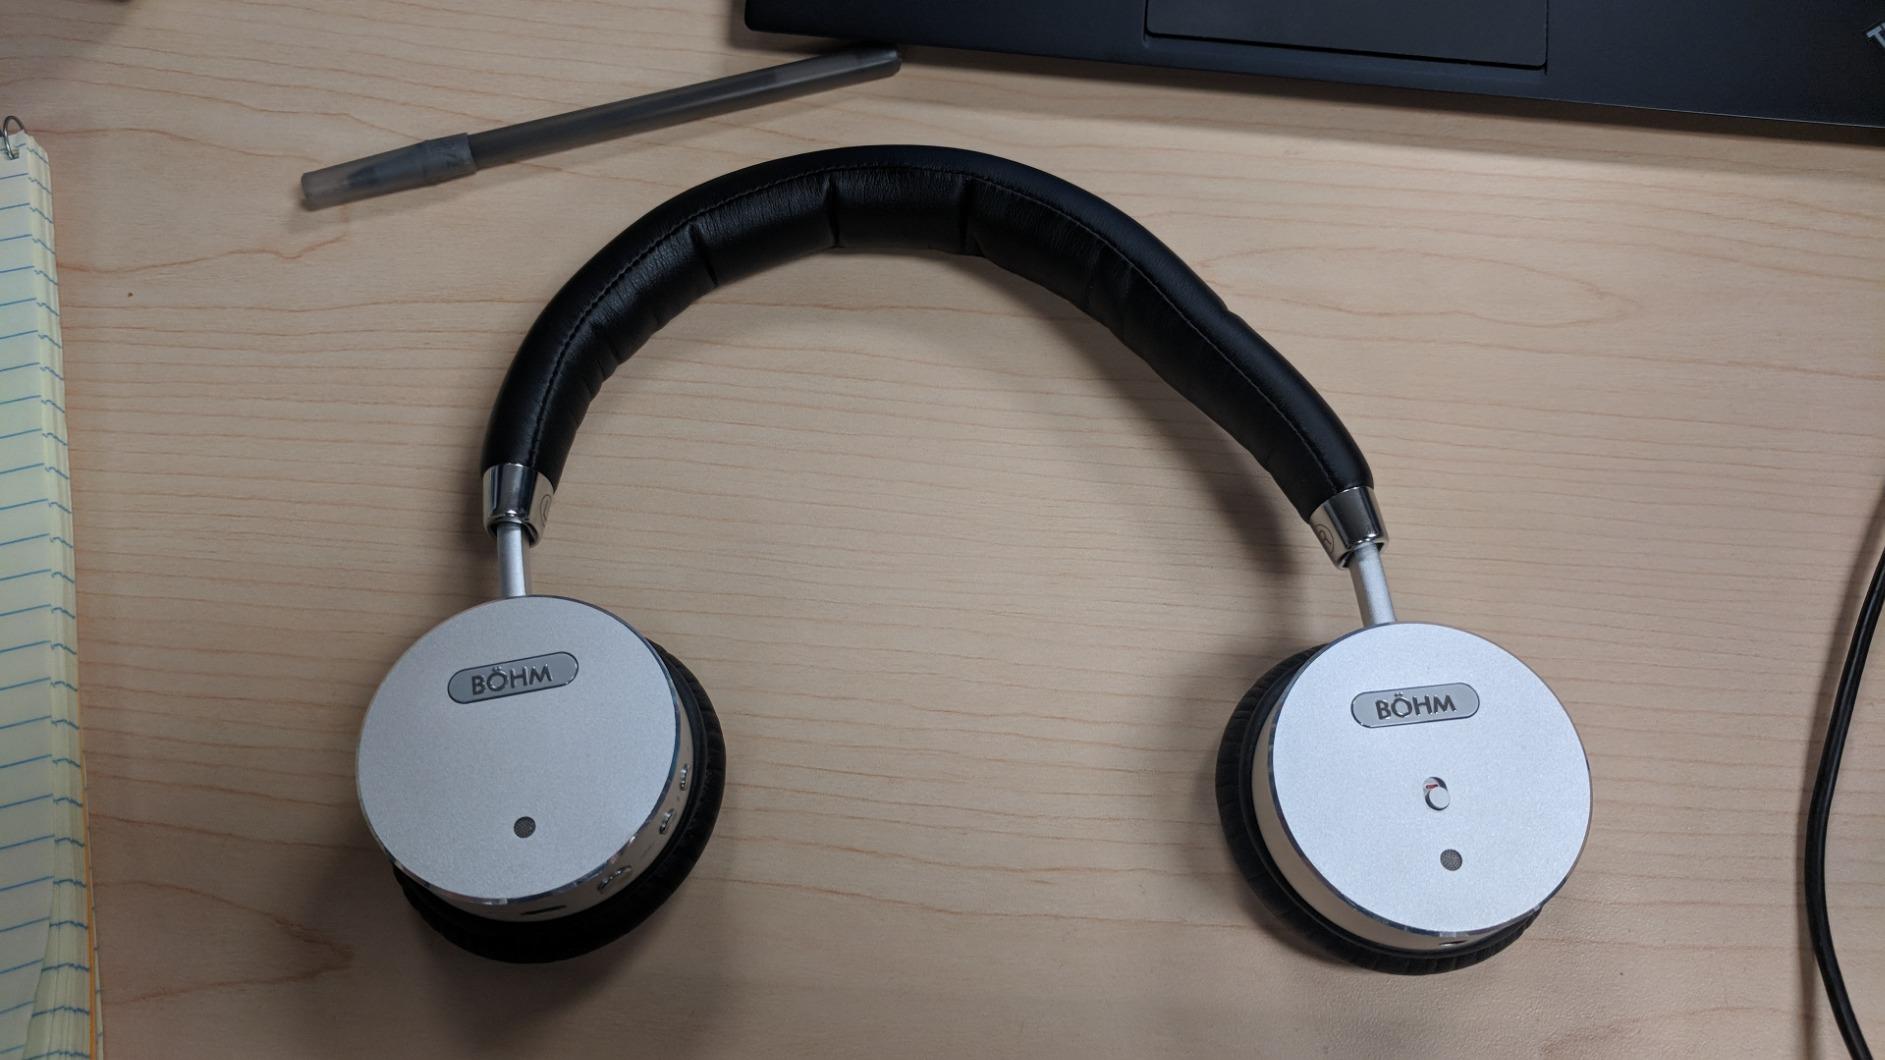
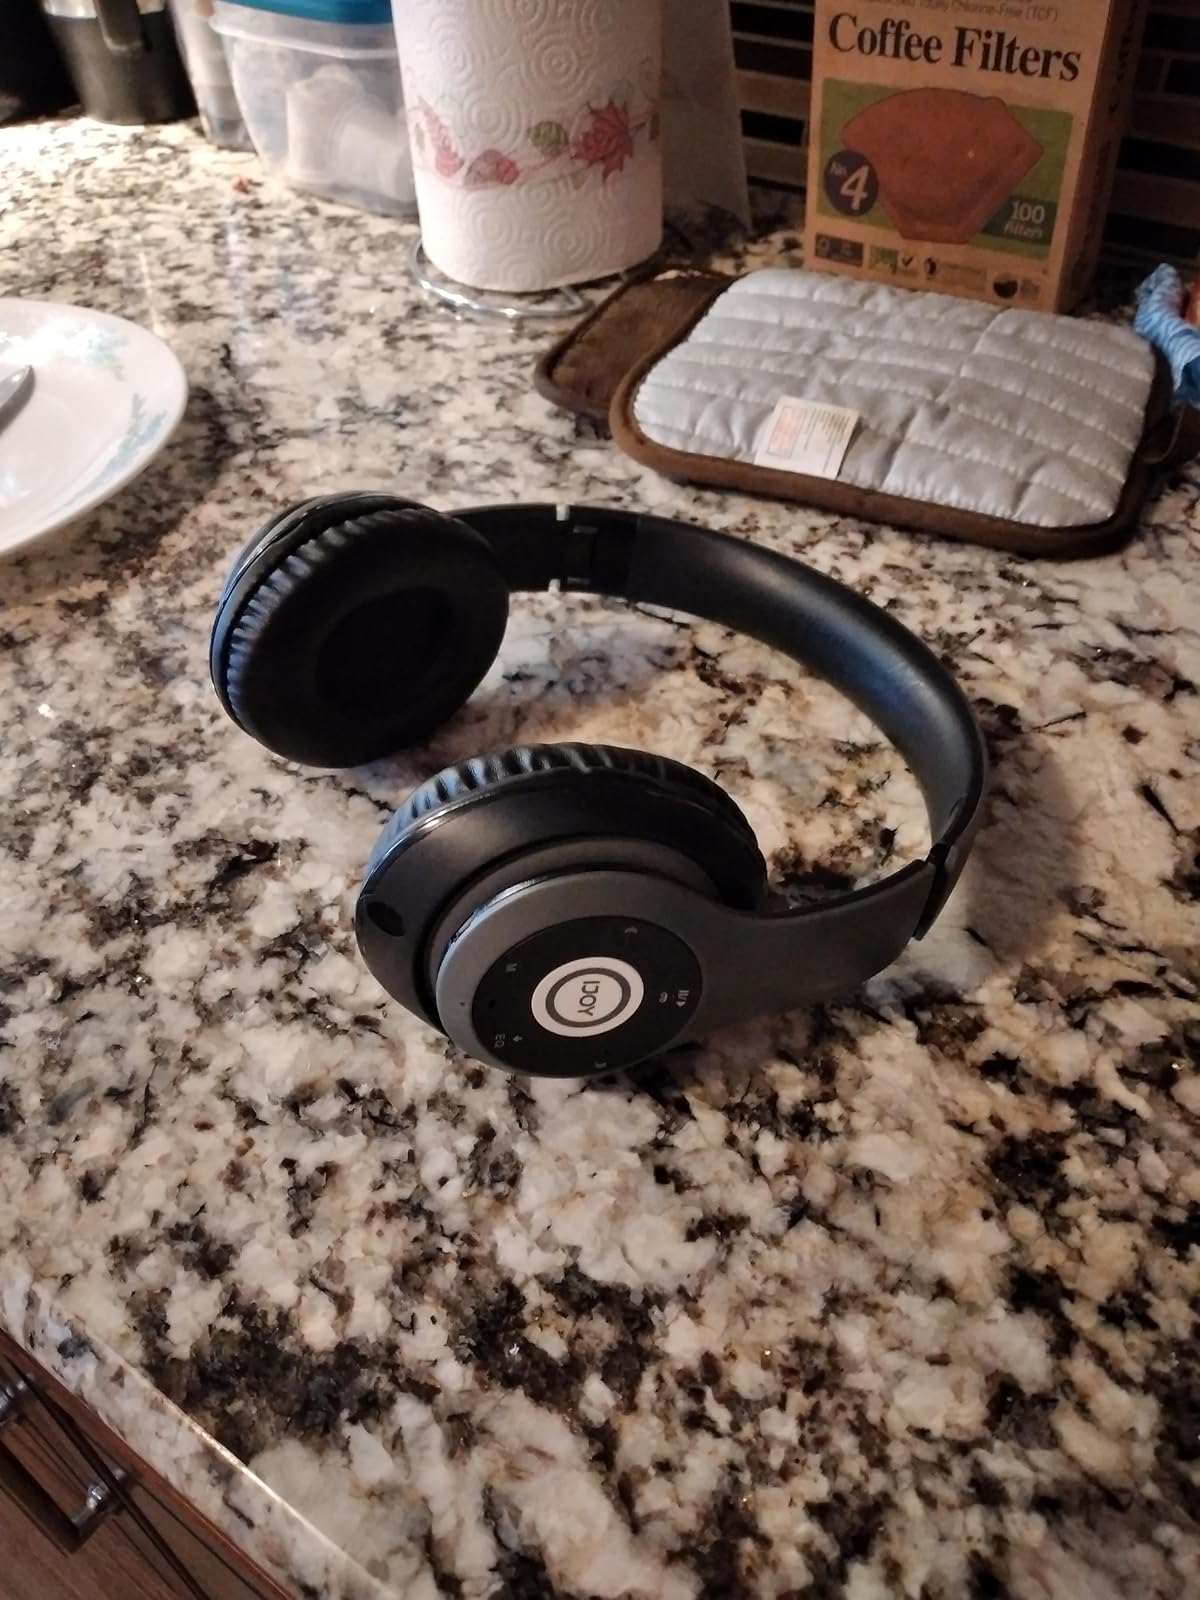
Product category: headphones
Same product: no